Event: Nepal Earthquake
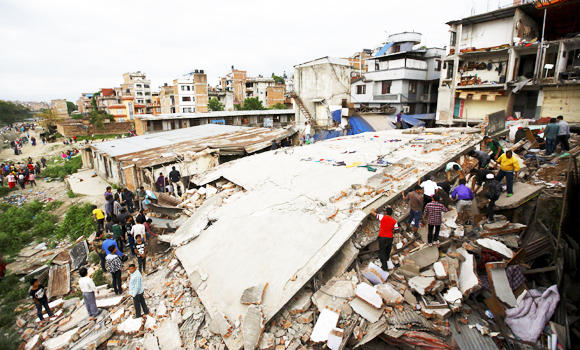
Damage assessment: damage